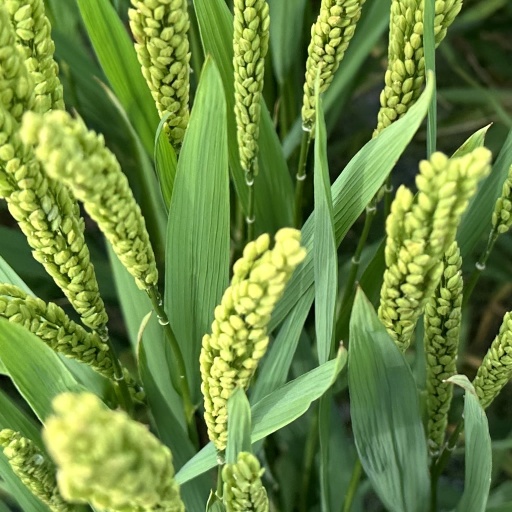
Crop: rice